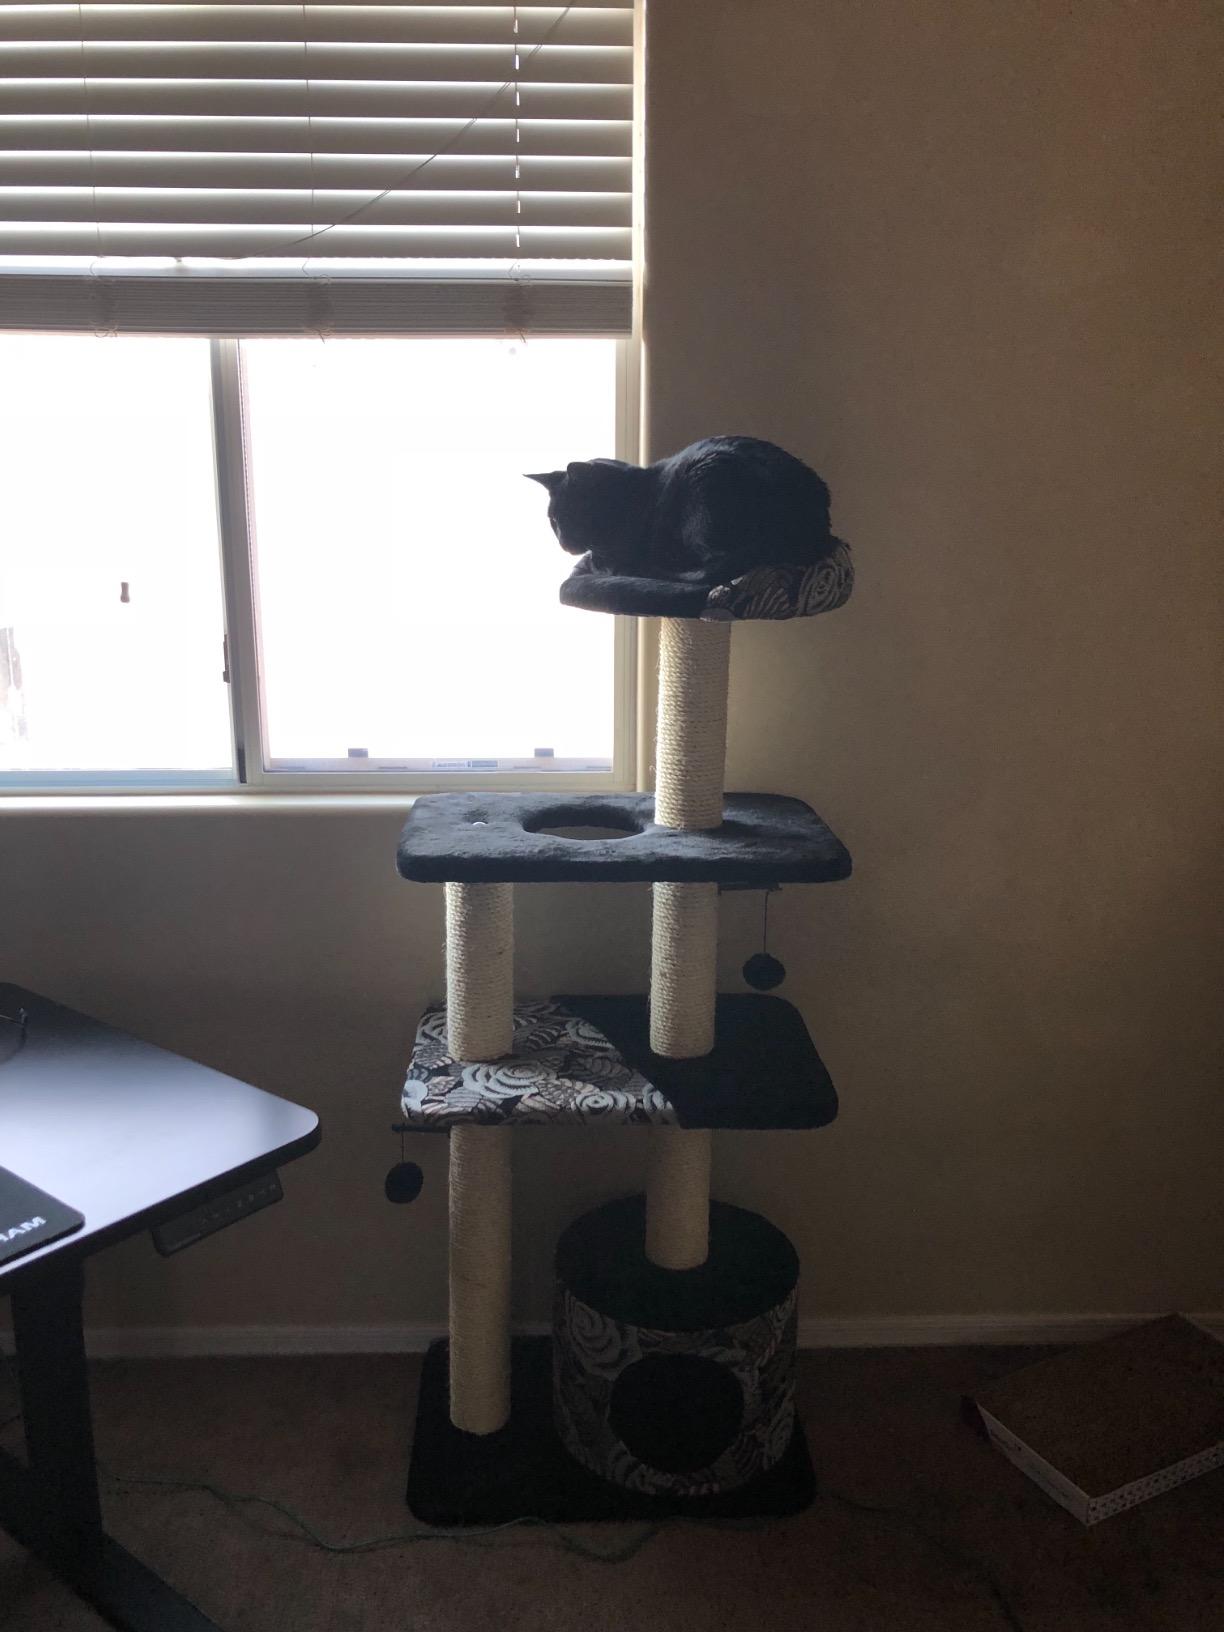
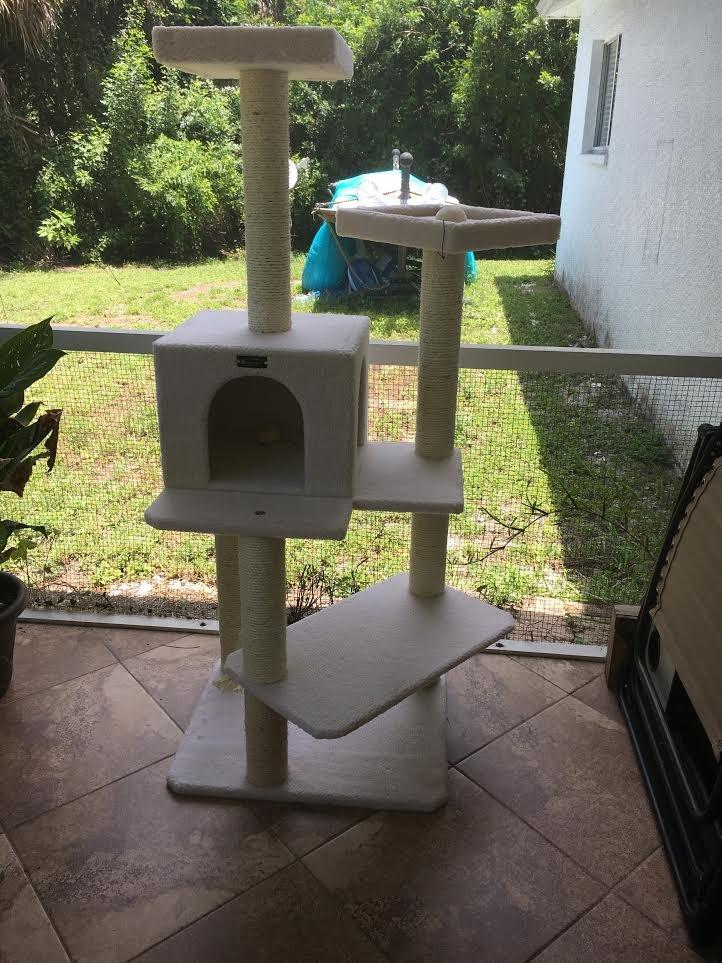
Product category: items_cat tree
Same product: no